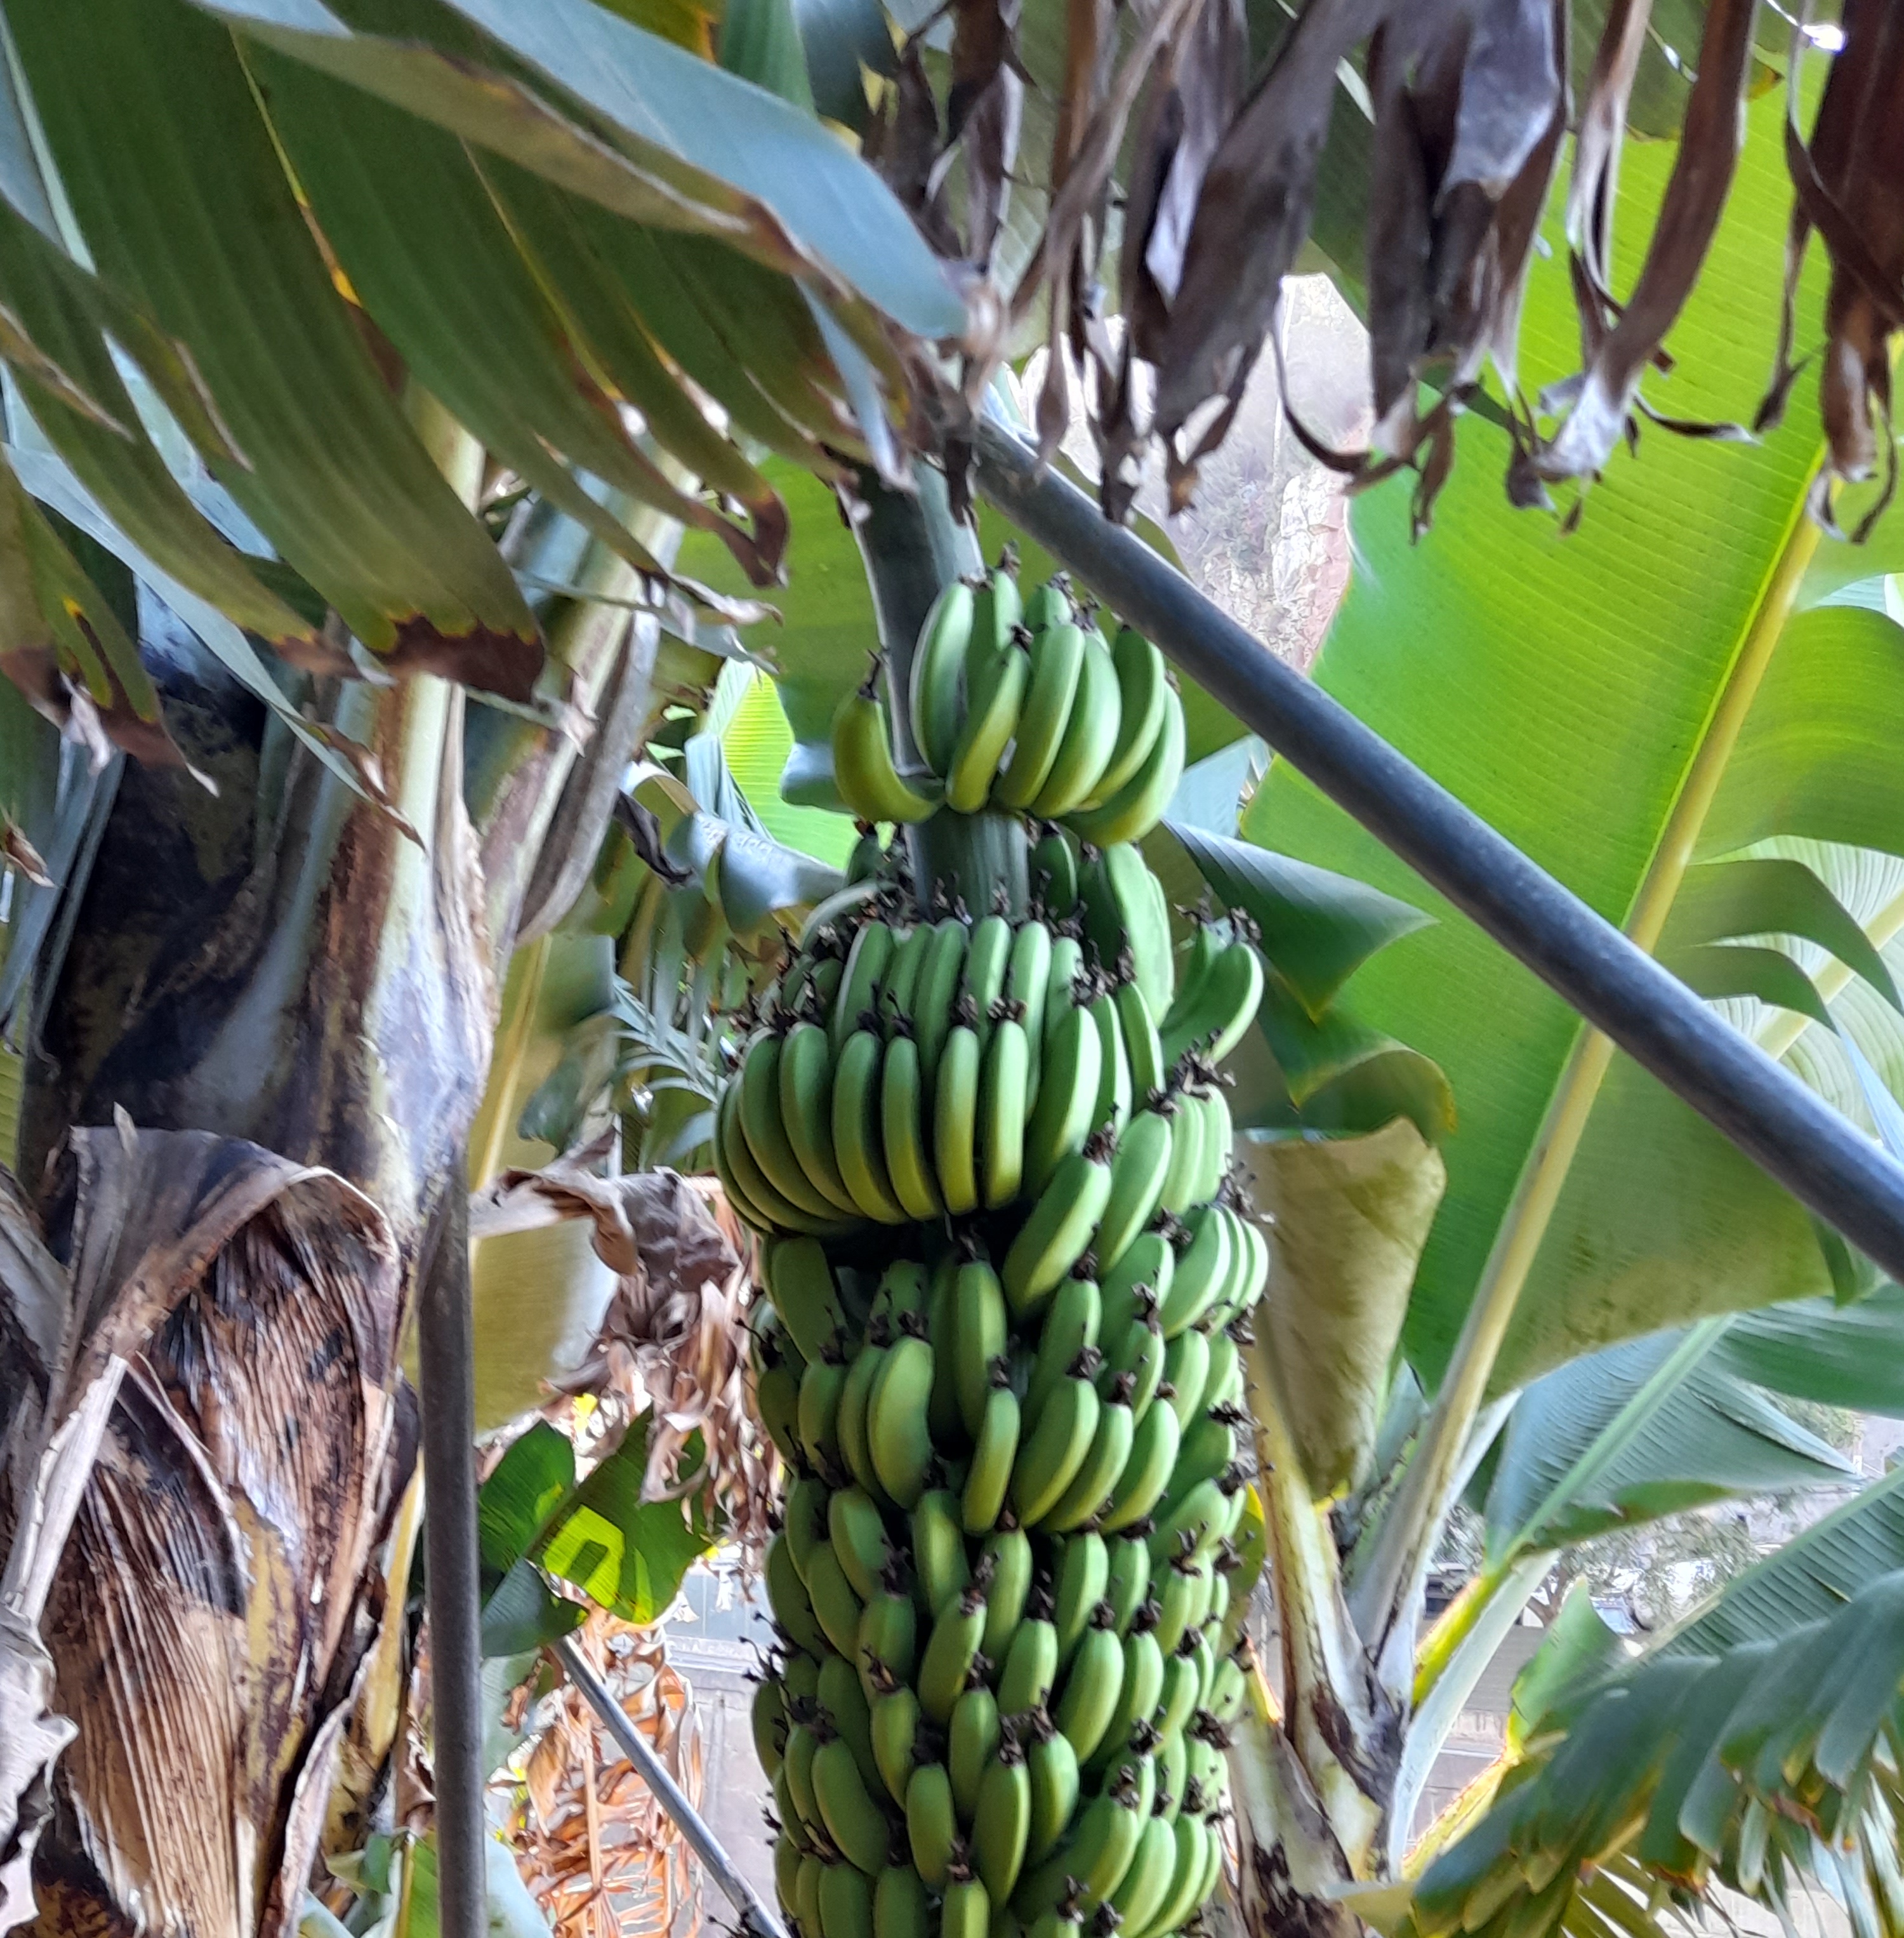
Label: Keep